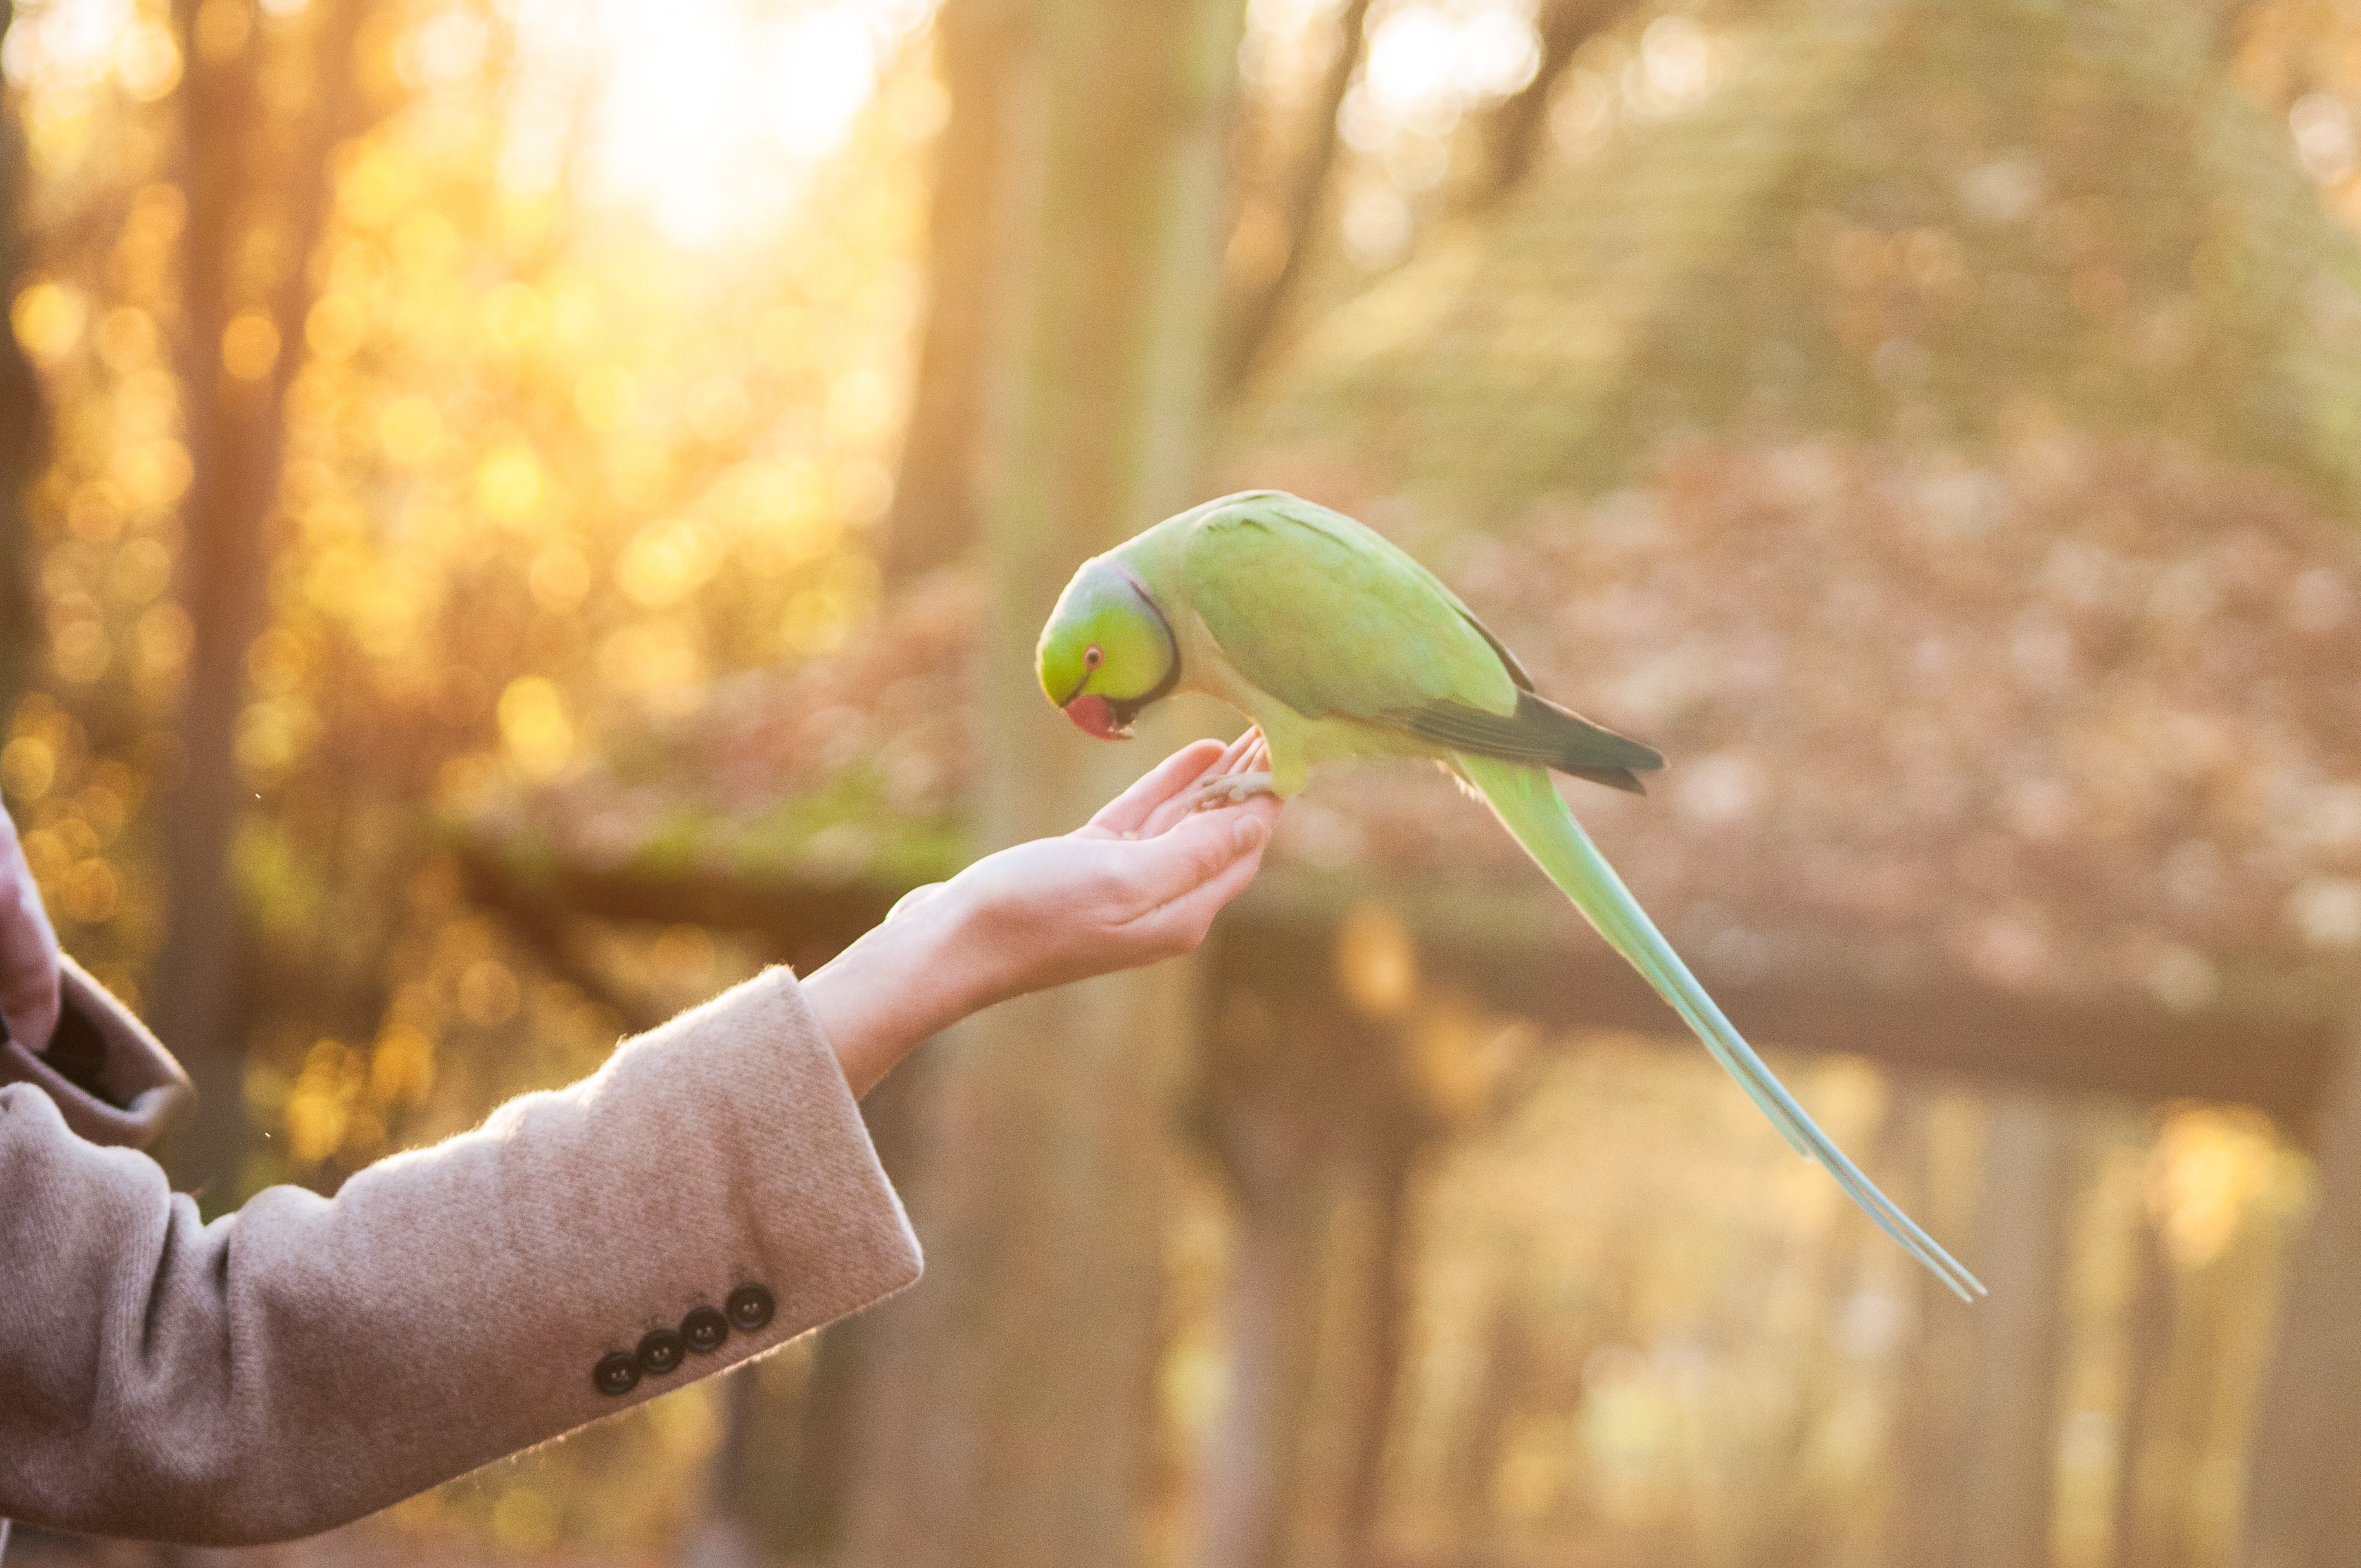
hand, nature, branch, bird, sunlight, leaf, flower, animal, wildlife, pet, green, beak, autumn, fauna, feeding